Sedimentation enhancing strategy

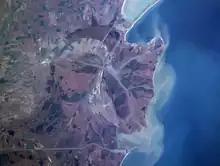
Danube delta

Mangroves provide a wide range of ecosystem services, such as habitat for aquatic species, carbon sequestration, and their root systems reduce the impact of incoming waves and capture sediment resulting in land elevation gain. Mangroves also play a role in mitigating the effects of climate change and extreme weather events. For all these reasons, mangrove forests are one of the most powerful nature-based solutions to climate change. However, almost 70 percent of mangroves are currently lost or degraded, and they are still rapidly deteriorating. Mangrove forests can be restored in several ways, for example through providing space for expansion or by replanting. If relieved from human pressures, mangrove species can quickly recolonise degraded areas, depending on the availability of seeds and the ability of seeds to access degraded areas. In areas where seeds cannot easily migrate, replanting is the best option.